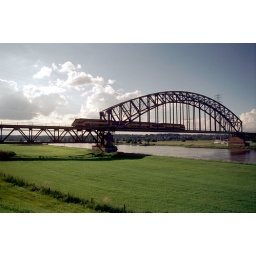
Railway bridge over the river Rhine near Arnhem